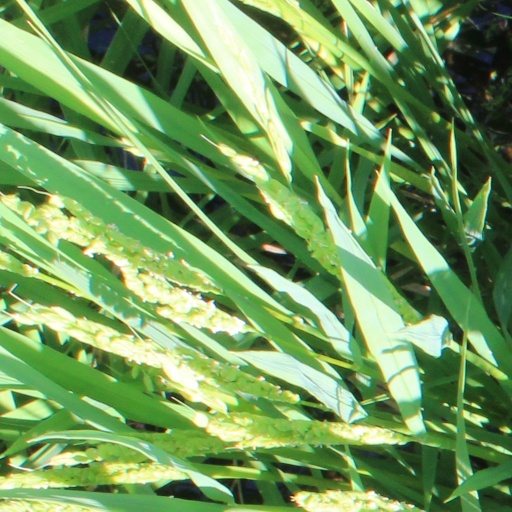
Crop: rice